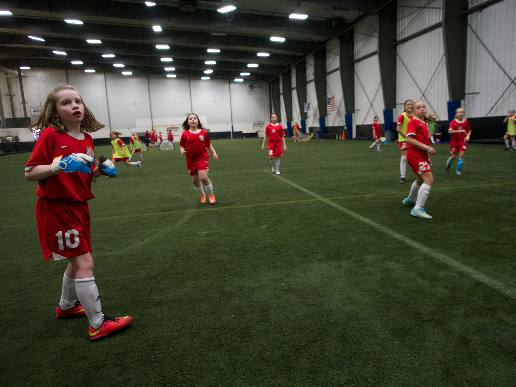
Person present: Yes